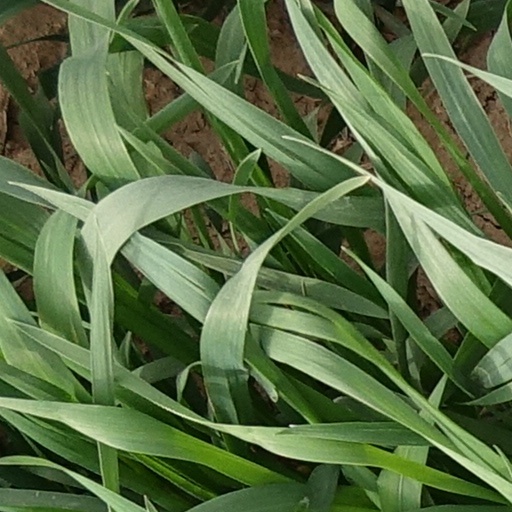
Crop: wheat